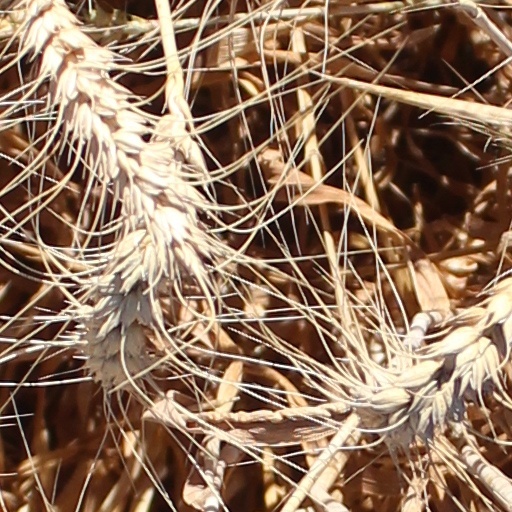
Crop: wheat